Faydee

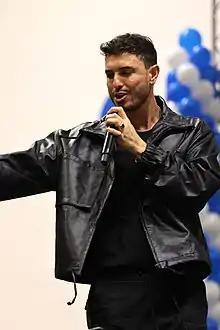

Fady Fatrouni (born 2 February 1987), best known by his stage name Faydee, is an Australian singer. He is best known for his 2013 single "Can't Let Go", as well his international hit "Habibi (I Need Your Love)" credited to Shaggy, Mohombi, Faydee and Costi.